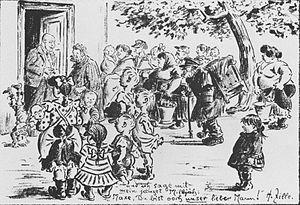
Max Liebermann est un peintre et graveur allemand né le 20 juillet 1847 à Berlin et mort le 8 février 1935, dans la même ville. Il a été contemporain du mouvement impressionniste, sans s'y associer.